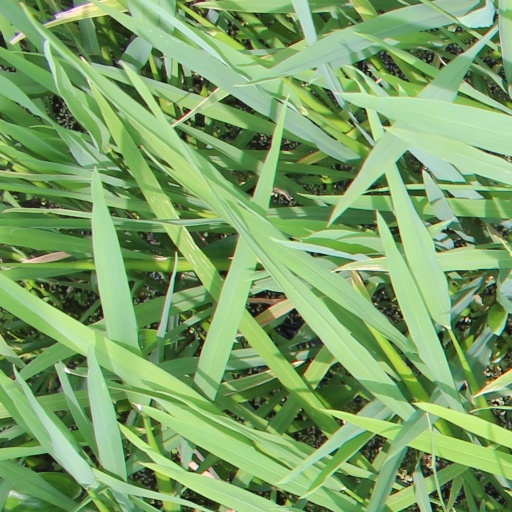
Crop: rice